Bloch MB.200

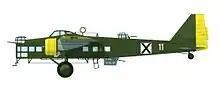
Aero MB.200, Bulgarian Air Force, 1941

received 30 units from France, at least one aircraft survived 1938 but none of them survived throughout the war.